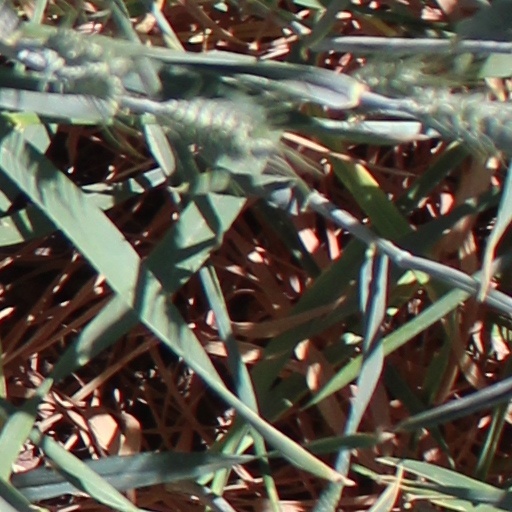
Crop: wheat